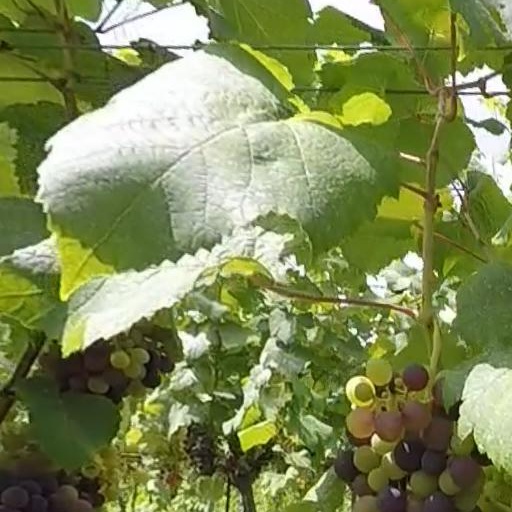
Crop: grape